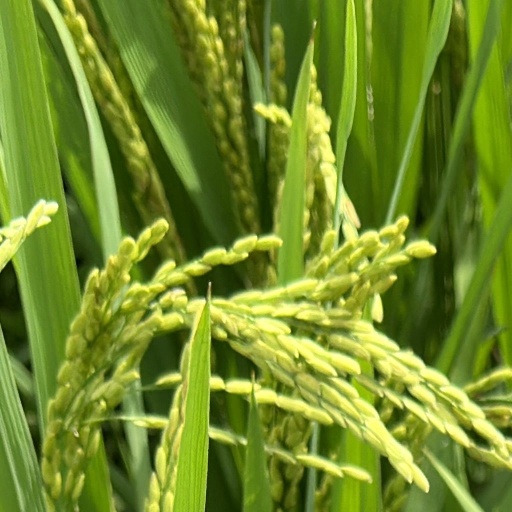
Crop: rice